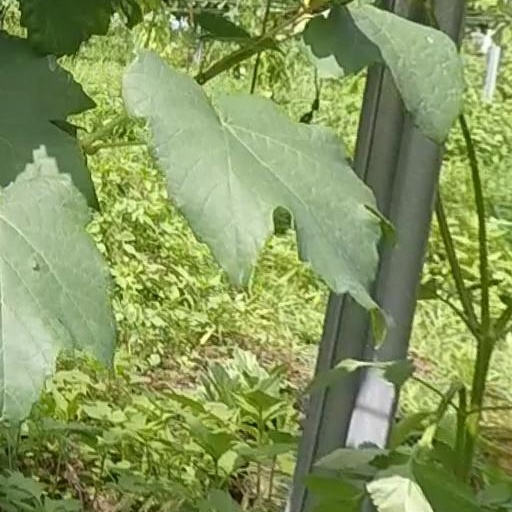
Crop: grape